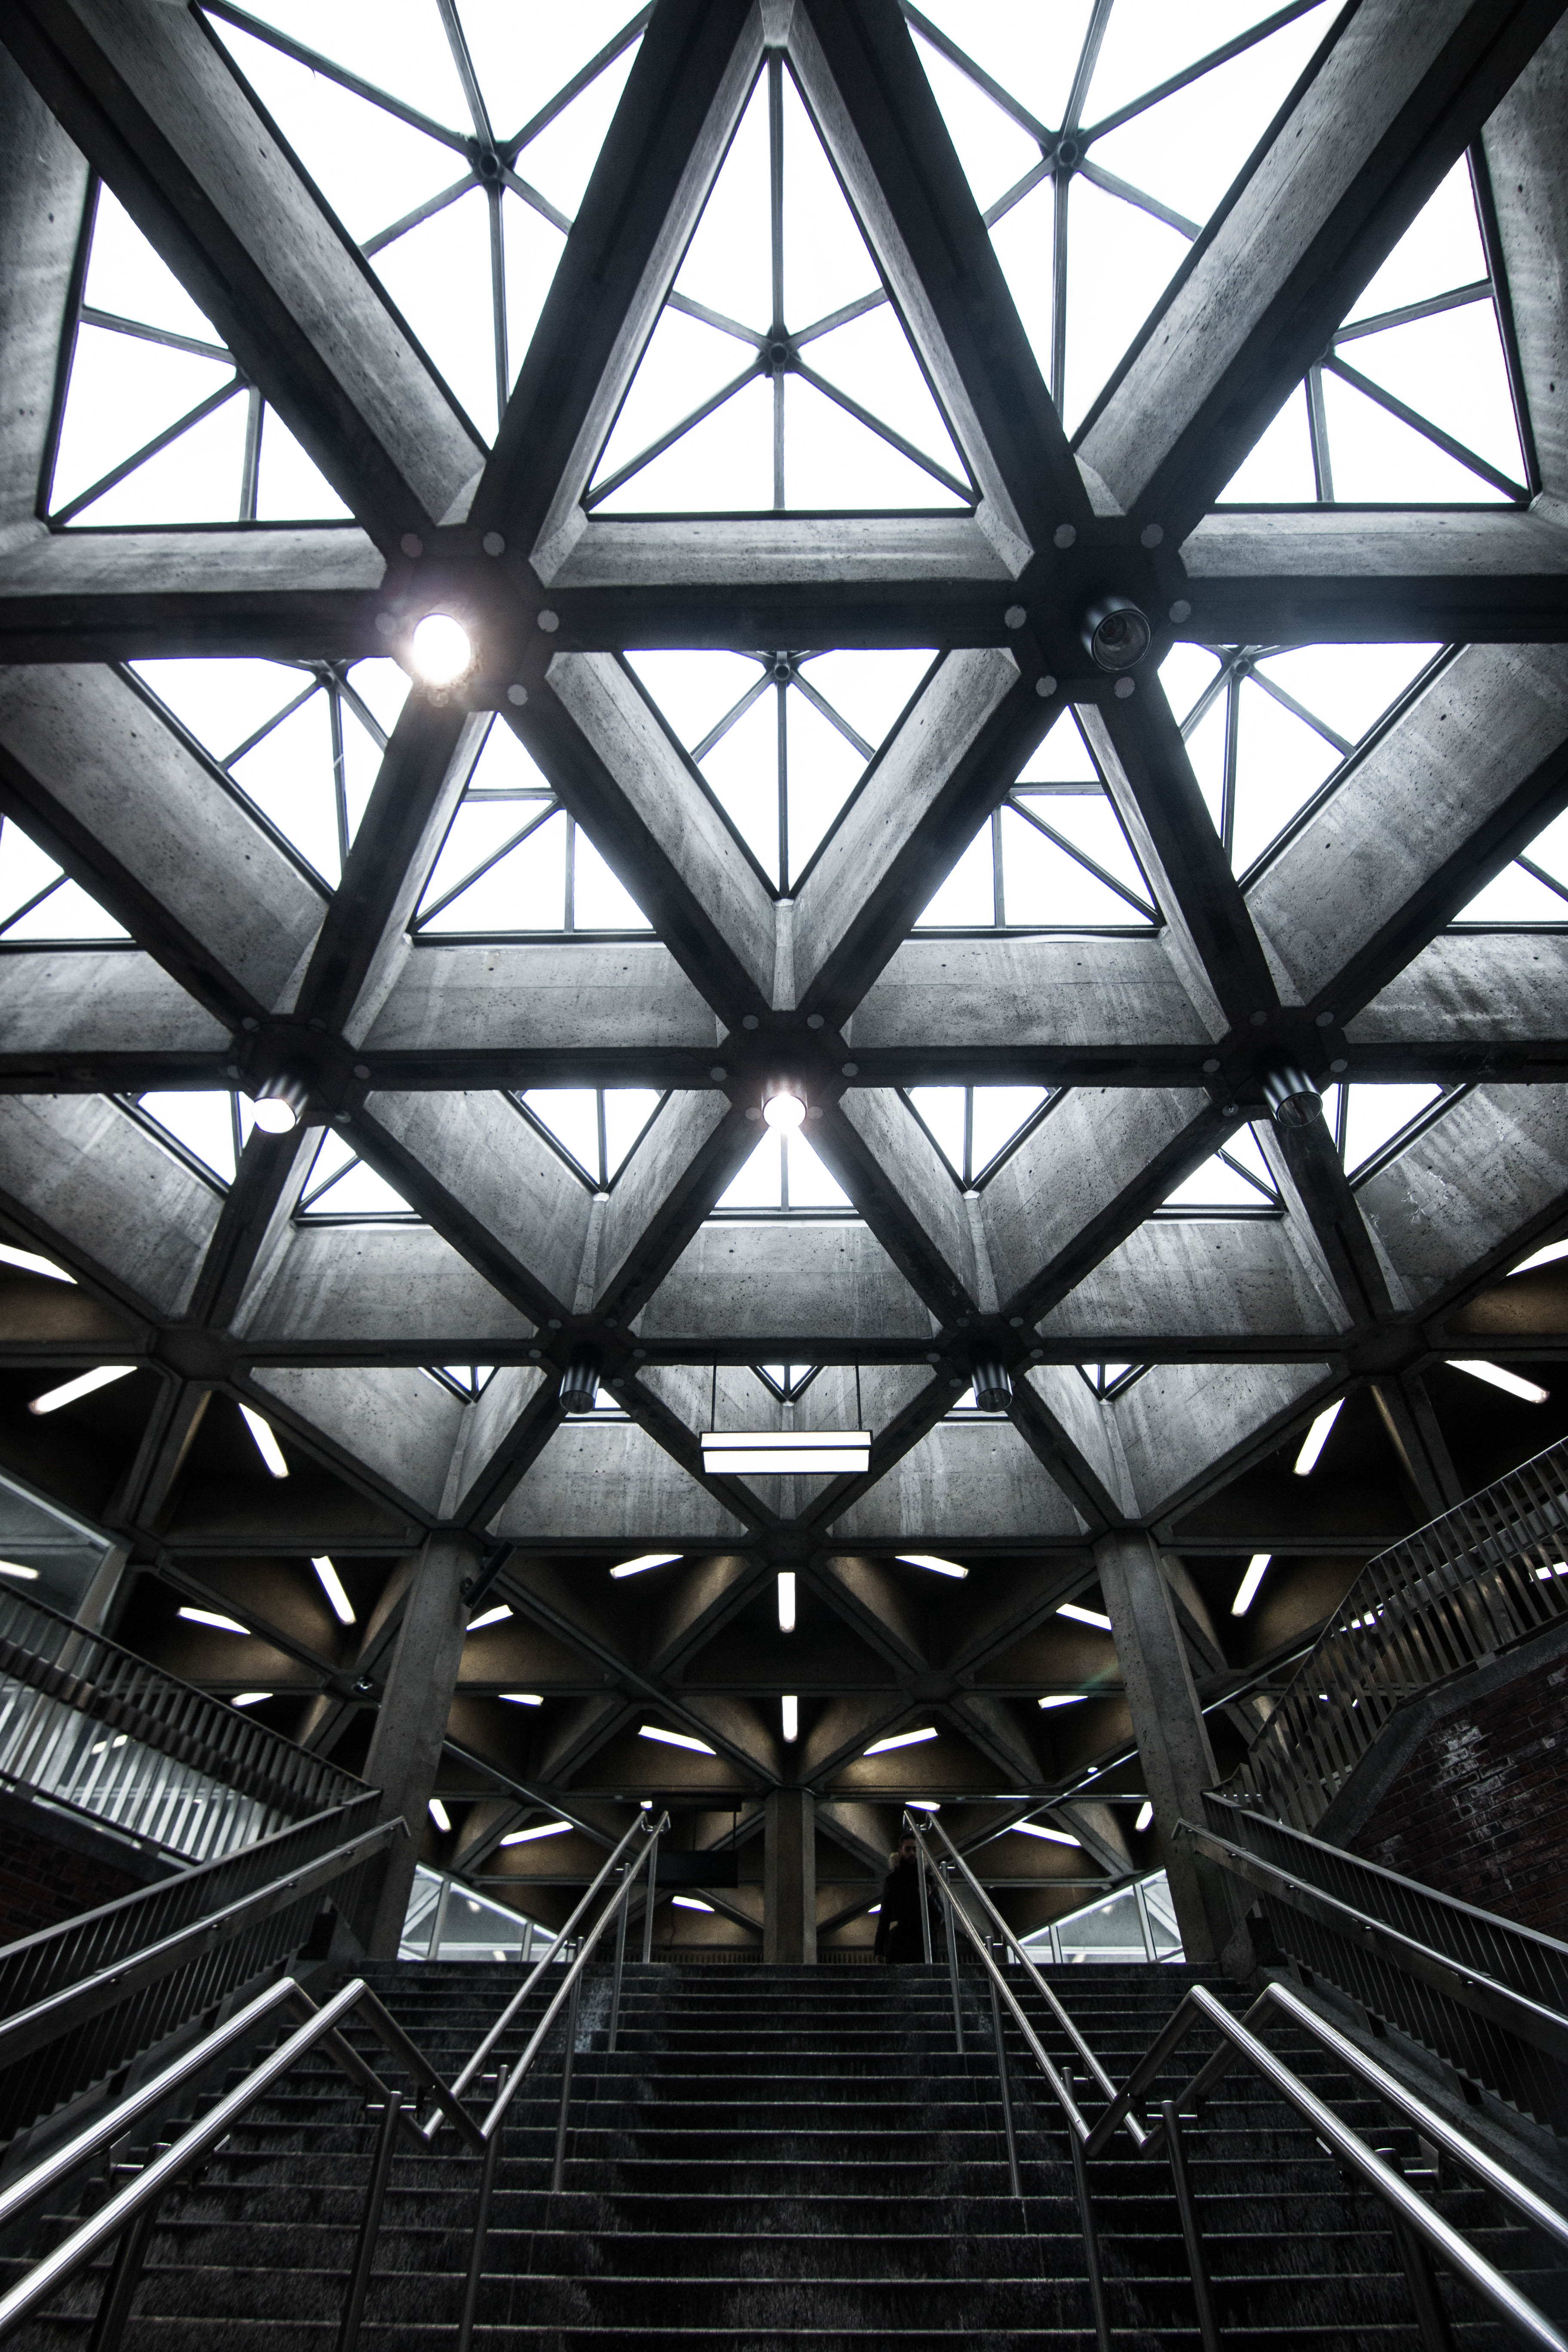
architecture, structure, window, building, skyscraper, steps, railing, line, monochrome, design, stairs, symmetry, daylighting